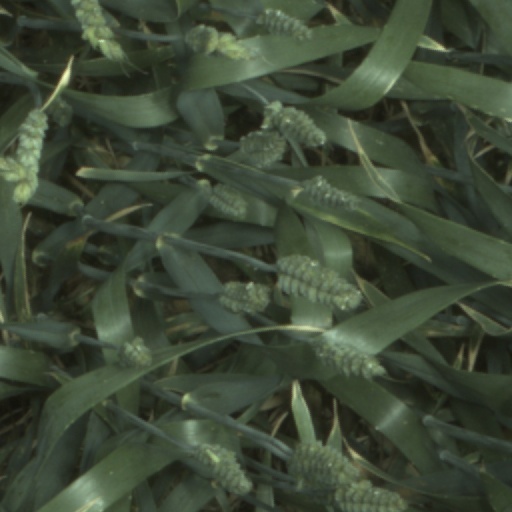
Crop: wheat